Bing Cave

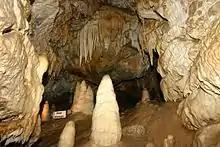
Cave formations in the Binghöhle

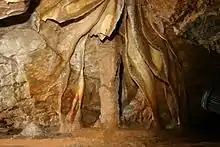
Drip formations in the Binghöhle

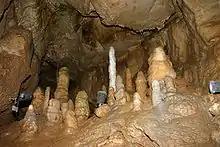
Stalactities in the Binghöhle

After years of exploration in the region, Ignaz Bing discovered a beautiful stalactite cave in 1905 near the town of Streitberg (Wiesenttal). Using his own wealth, he purchased the land from the local forester who owned it. The earliest excavations at the mouth of the cave, designed to widen its access, uncovered prehistoric artifacts and fossils, which Bing and his workers carefully removed and catalogued.